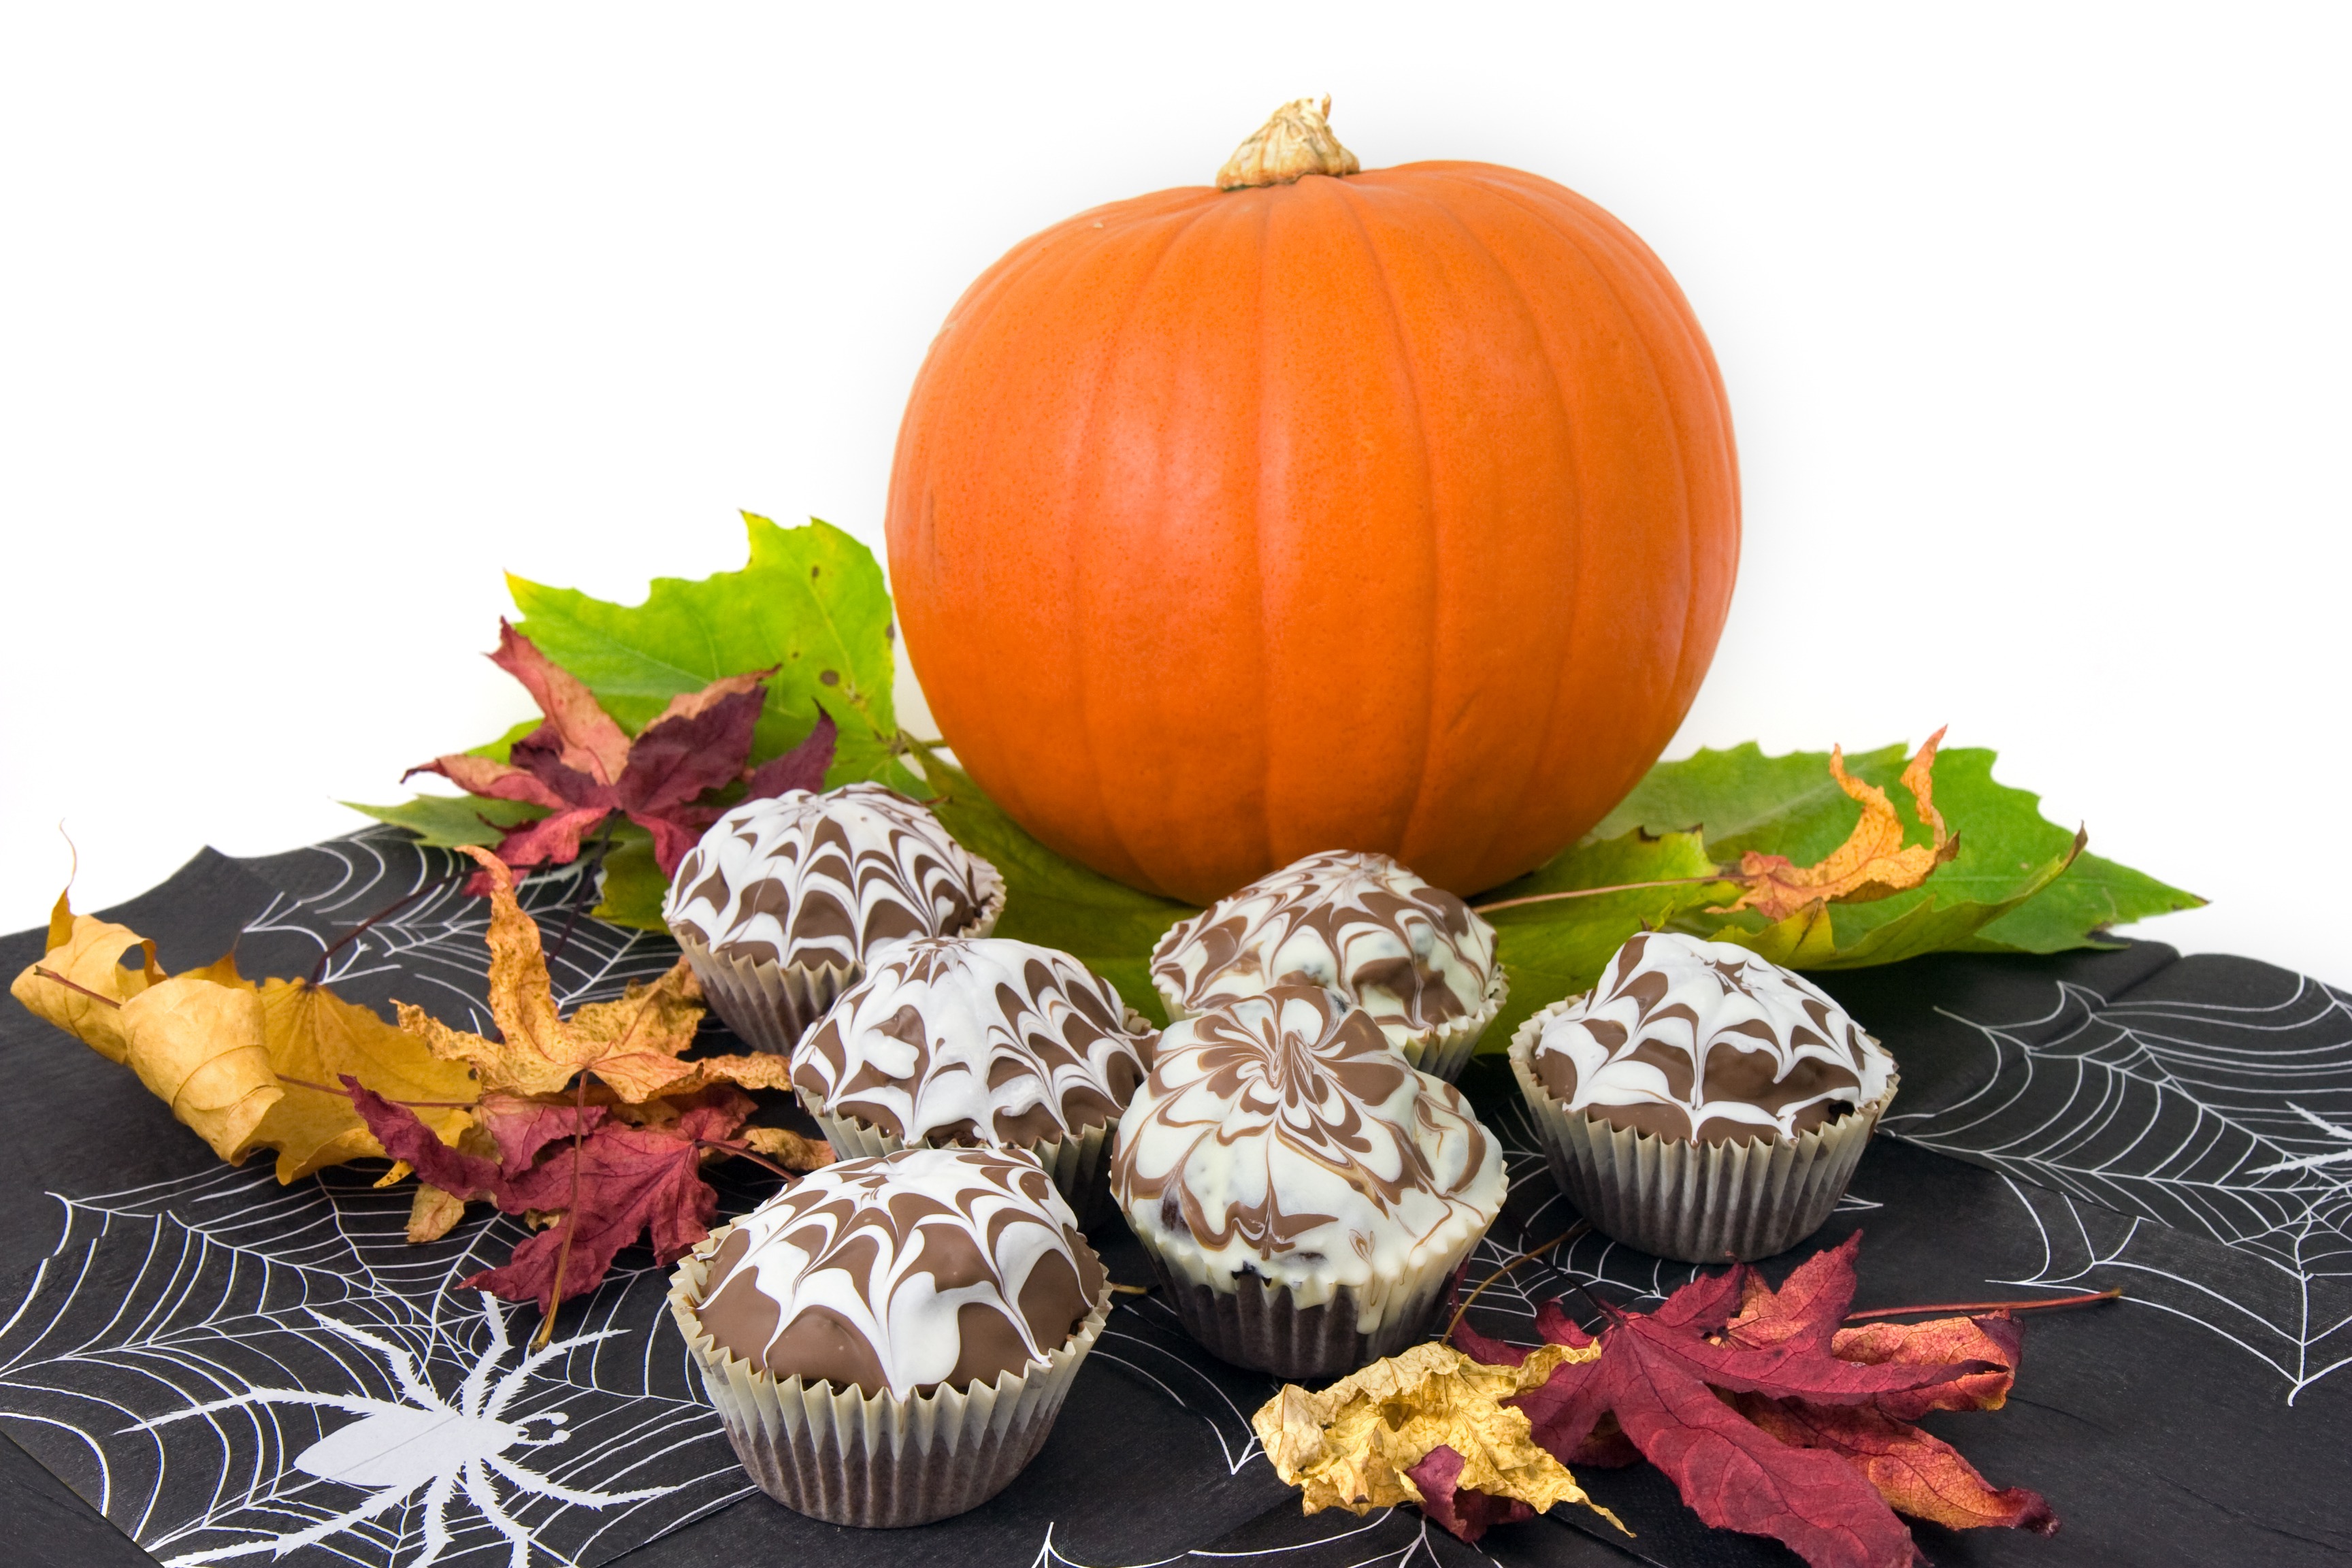
fall, celebration, food, produce, autumn, pumpkin, halloween, leaves, calabaza, muffins